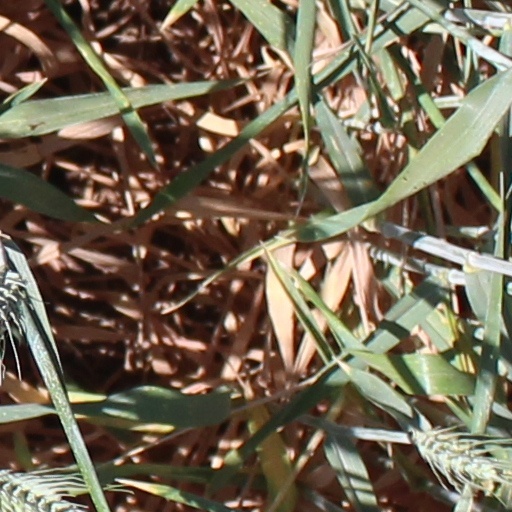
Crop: wheat